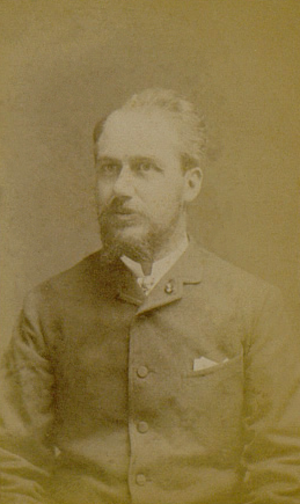
Louis-Léopold Van der Swaelmen est un urbaniste belge.